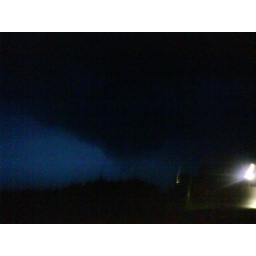
wall cloud pictures by green top barbeque